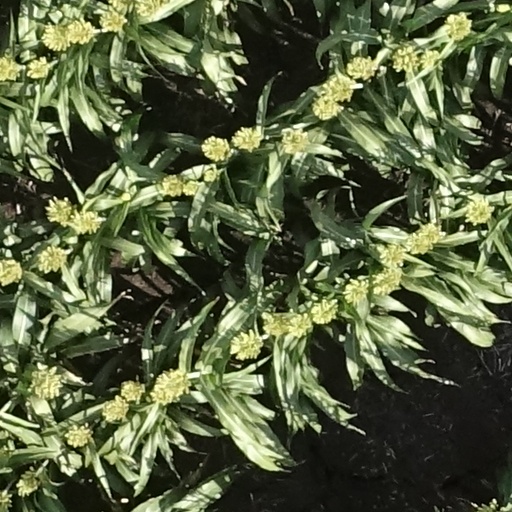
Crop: sorghum